Lenah Higbee

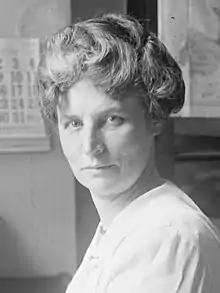
Lenah Higbee in 1918

Higbee died at Winter Park, Florida, on 10 January 1941 and is buried at Arlington National Cemetery, in Arlington, Virginia.